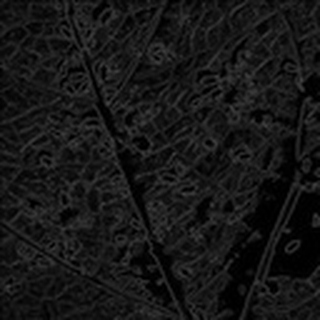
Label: cotton_aphids